Poposaurus

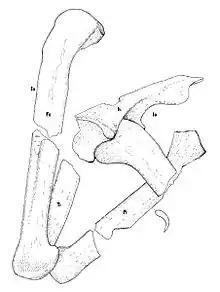
Illustration of the holotype.

The first remains of "Poposaurus" were found in 1904 near Lander, Wyoming. In 1907, paleontologist J. H. Lees described this fossil, an ilium (part of the hip) from the Popo Agie Formation, and identified it as that of the phytosaur "Paleorhinus bransoni". In 1915, paleontologist M. G. Mehl named "Poposaurus" based on more complete material from the Popo Agie Formation, including vertebrae, hips, and limb bones. He cited the holotype as [Walker Museum] 602, but in fact the holotype is UR 357. Mehl concluded that the ilium described by Lees, UR 358, also belonged to "Poposaurus". He did not classify "Poposaurus" as a phytosaur because the shape of its ilium was different and it had more sacral vertebrae fused to the hip. Mehl made comparisons between "Poposaurus" and the earlier named "Dolichobrachium", also from the Triassic of Wyoming. "Dolichobrachium" was only known from some teeth, a humerus, and part of the pectoral girdle, so Mehl suggested that the "Poposaurus" and "Dolichobrachium" material could belong to the same animal. Mehl noted similarities between "Poposaurus" and theropod dinosaurs, including its hollow leg bones and deep hip socket, but did not consider it a dinosaur because each sacral vertebra supported only one rib (theropods usually have multiple ribs projecting from each sacral vertebra).